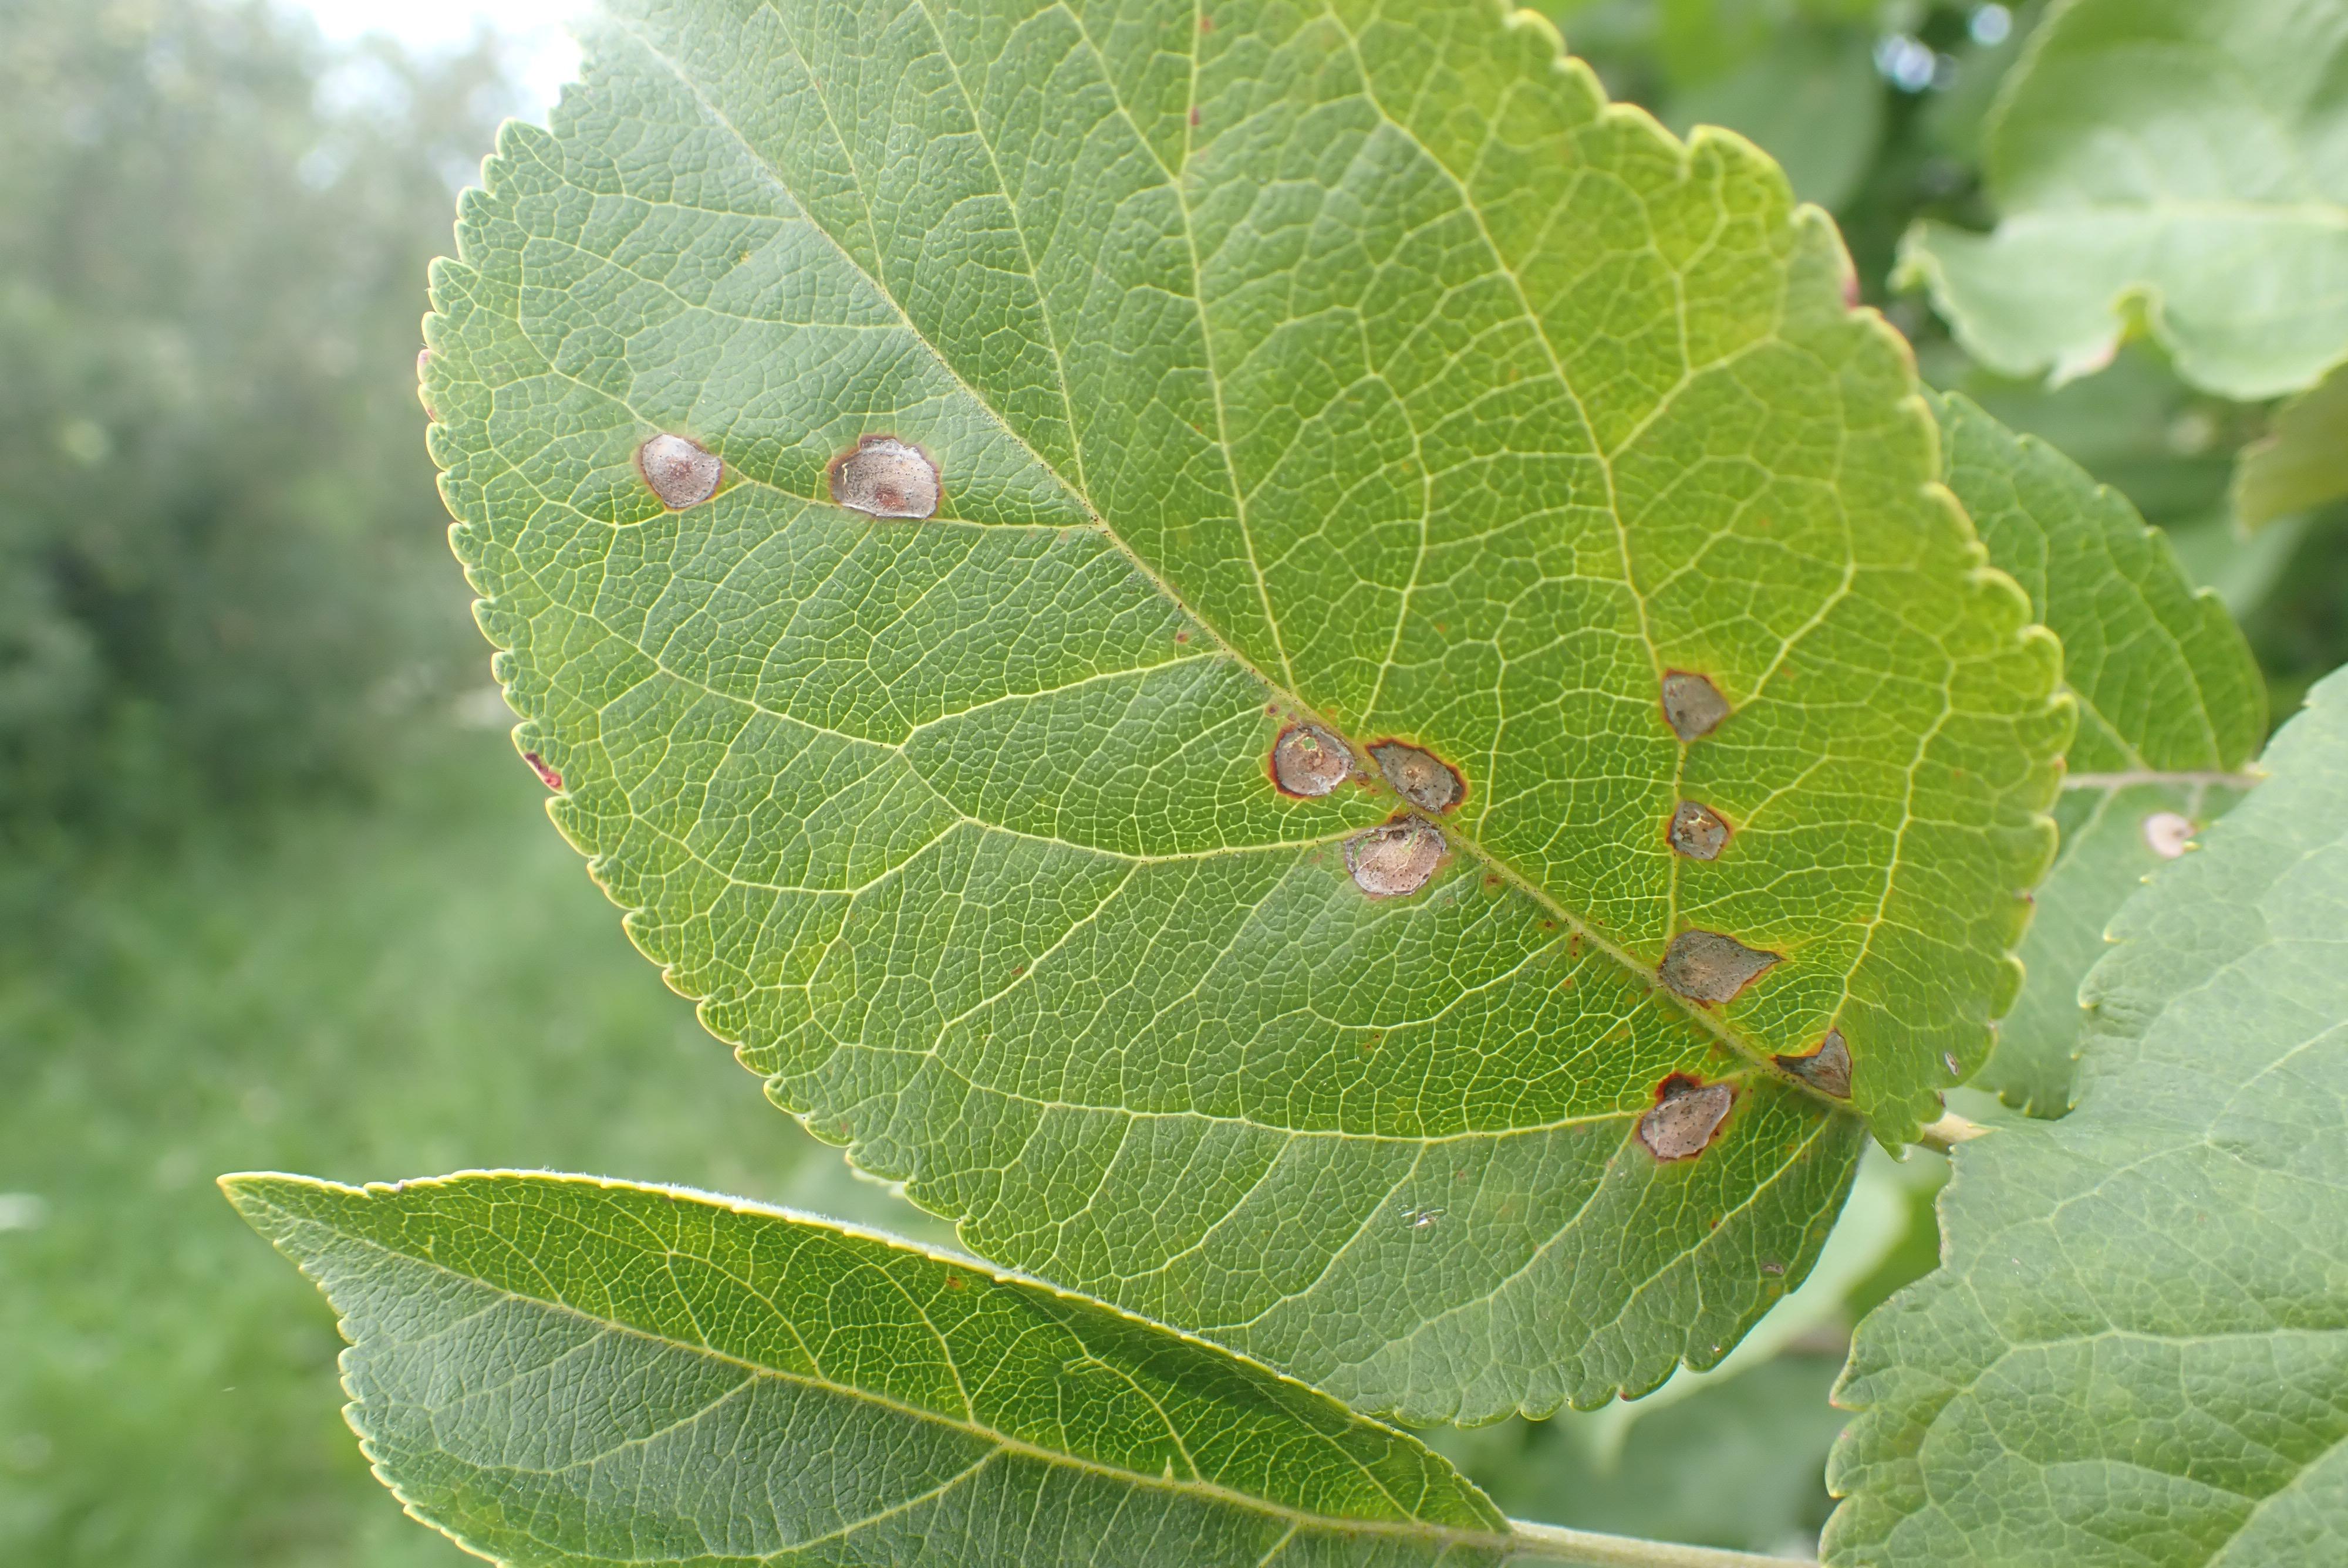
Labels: frog_eye_leaf_spot